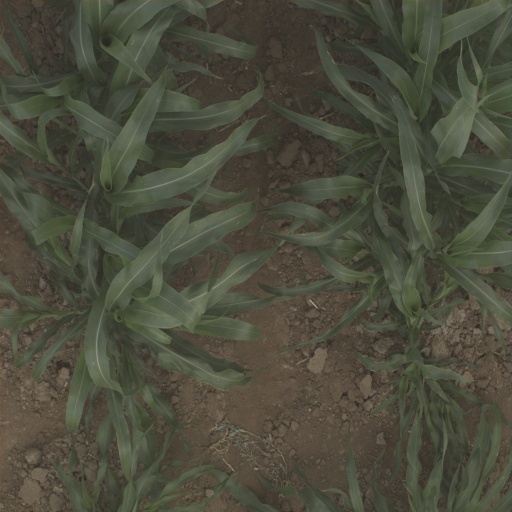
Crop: sorghum